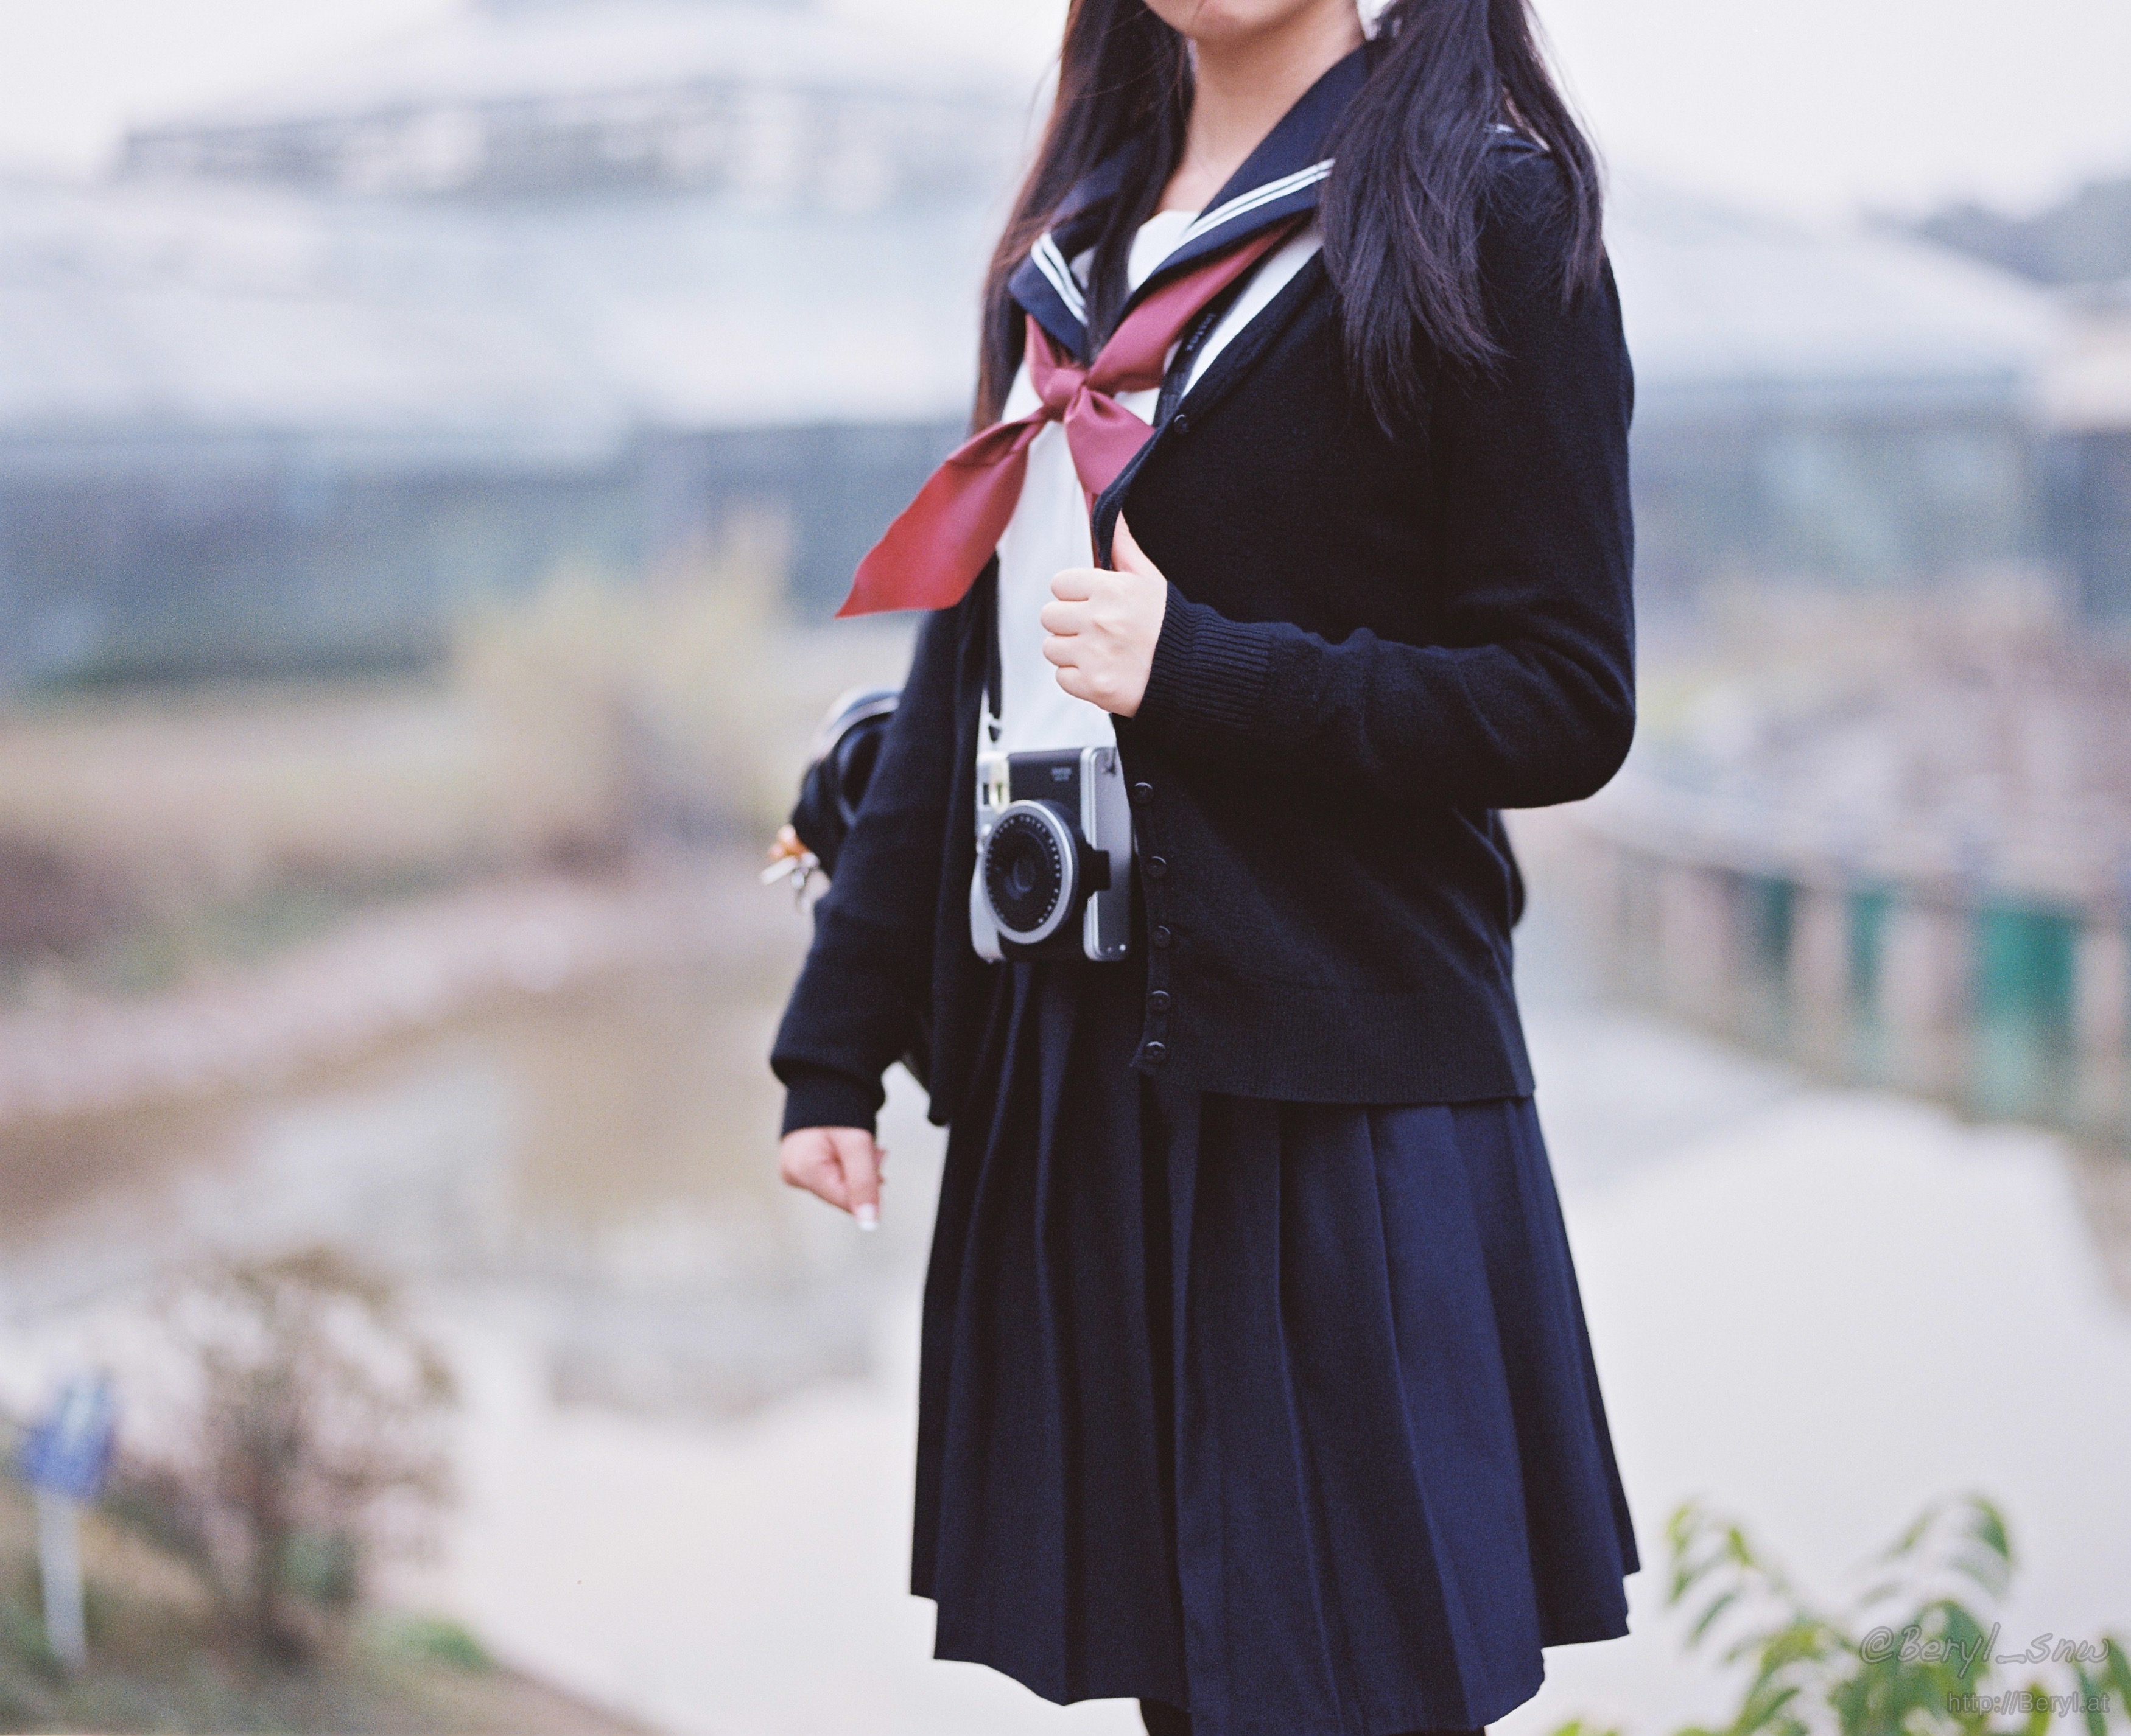
winter, bokeh, girl, white, grain, cute, film, analog, portrait, coat, spring, clean, fashion, blue, clothing, lady, outerwear, dress, faceless, uniform, school, kodak, costume, longhair, schoolgirl, schooluniform, mamiya, mamiyarz67, 6x7, mediumformat, twintails, kodakportra400, fujifilminstax, 110mm, wideopen, academic dress